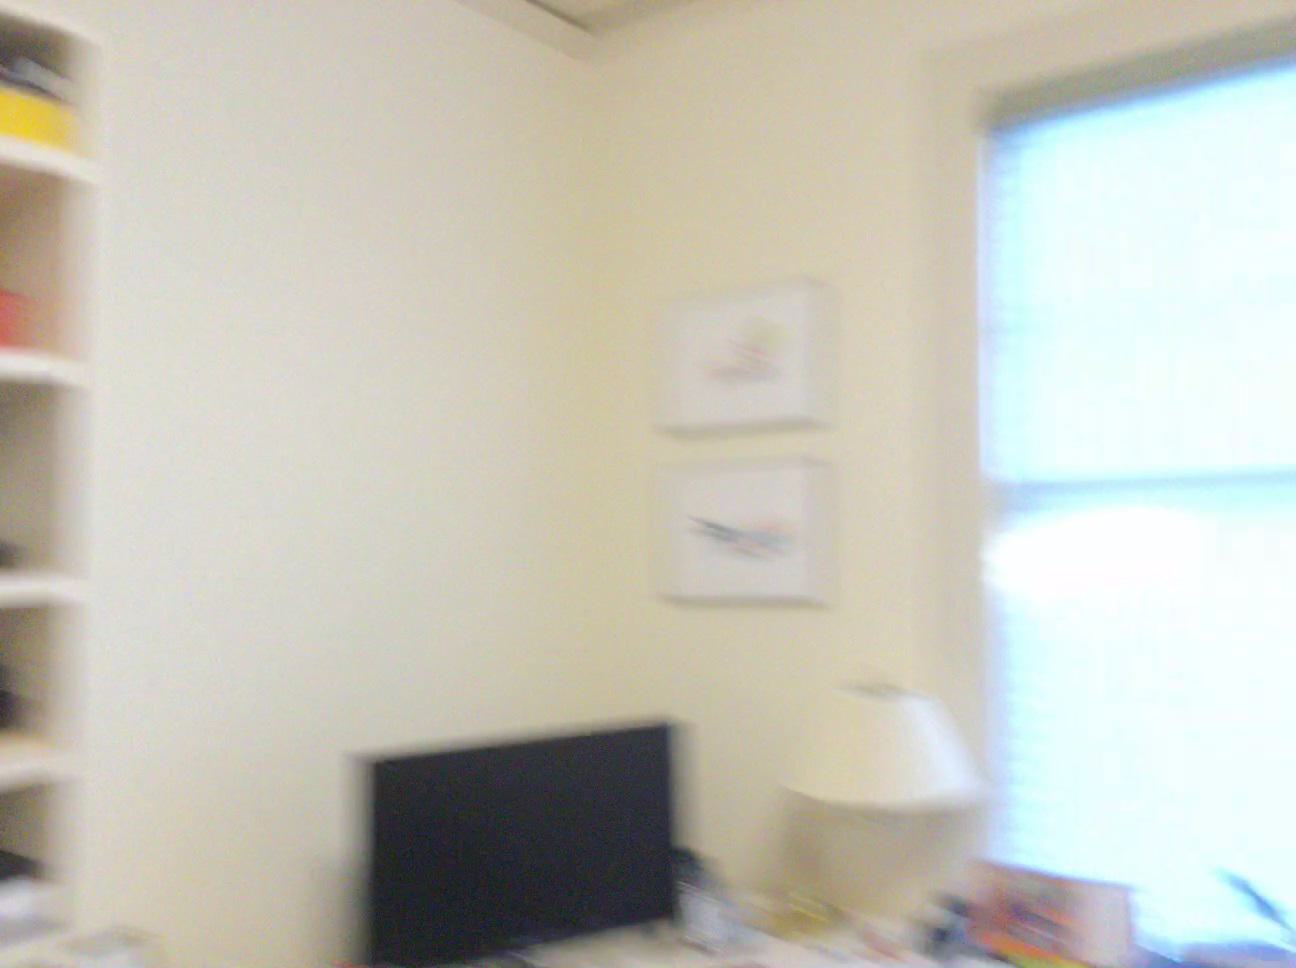
Question: Is the lamp in front of the shelf from the camera's perspective? Final answer should be yes or no.
Answer: No